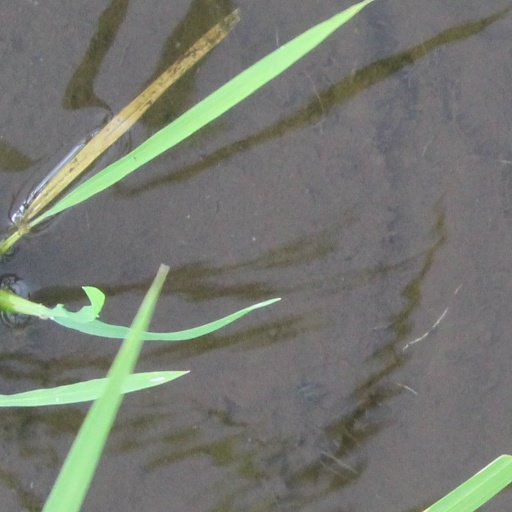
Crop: rice